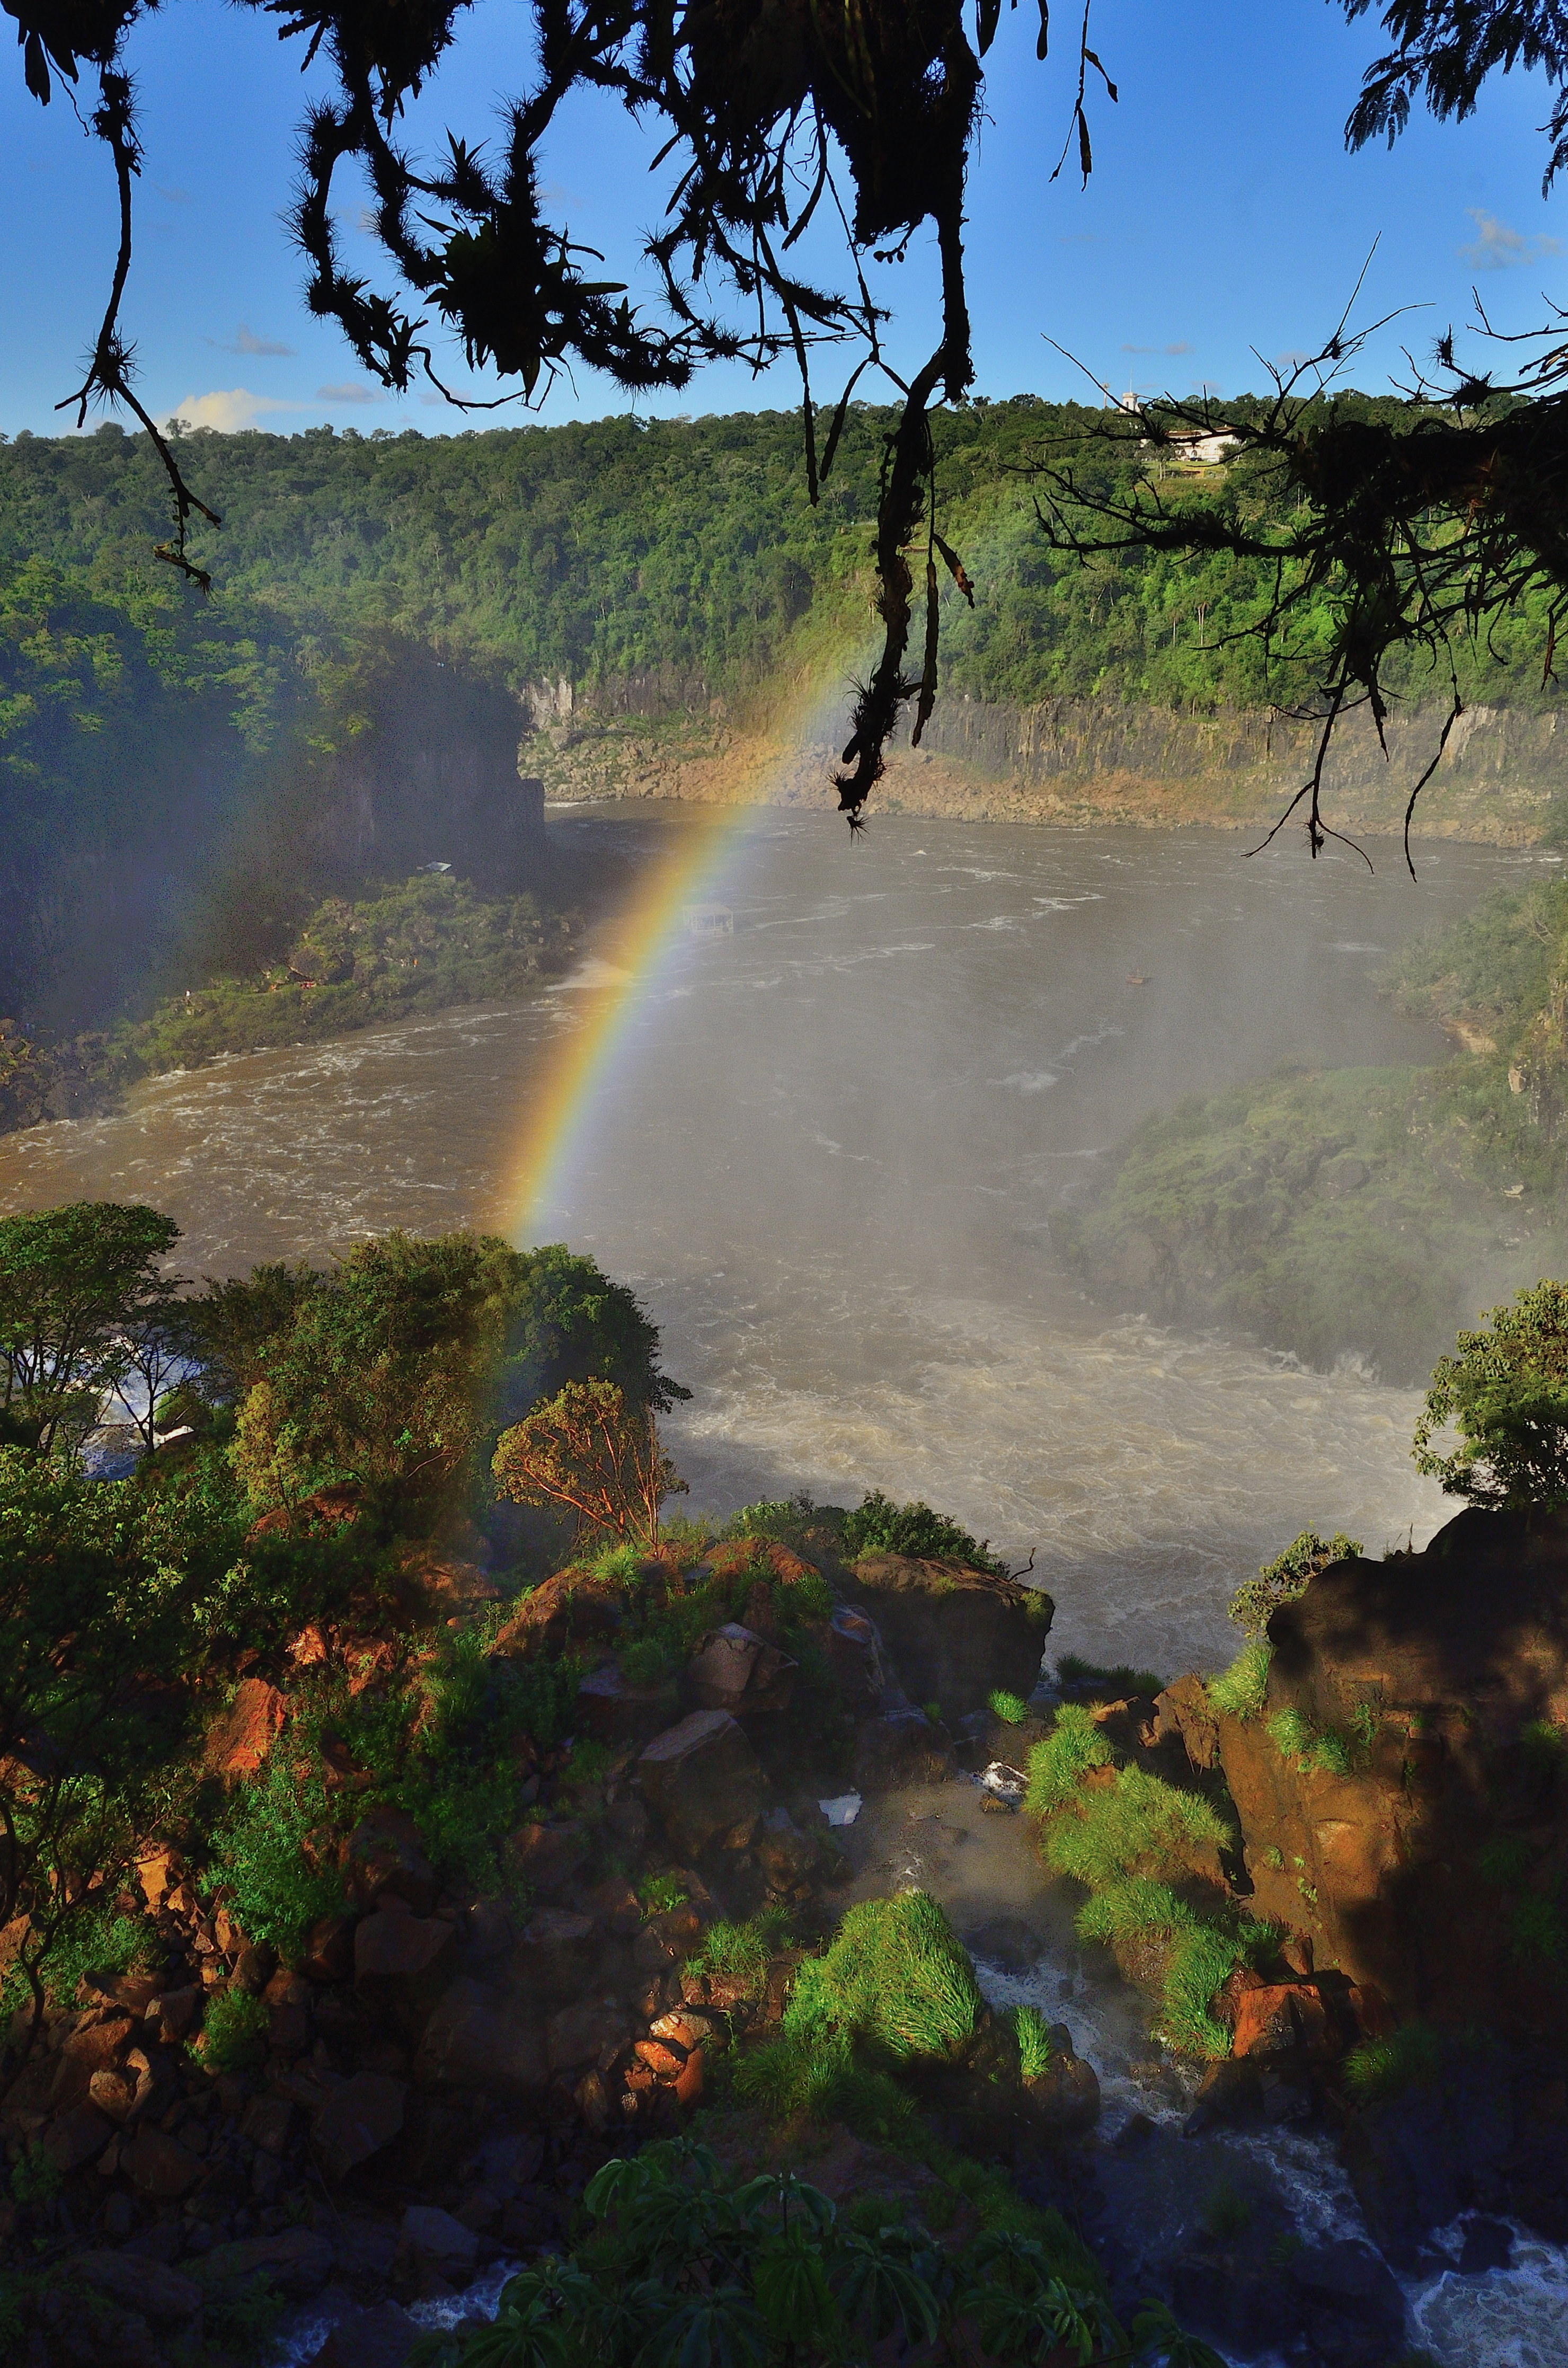
landscape, sea, tree, water, nature, forest, rock, waterfall, wilderness, river, reflection, jungle, national park, body of water, rainforest, falls, agua, argentina, cascada, iguazu, cataratas, iguassu, saltos, water feature